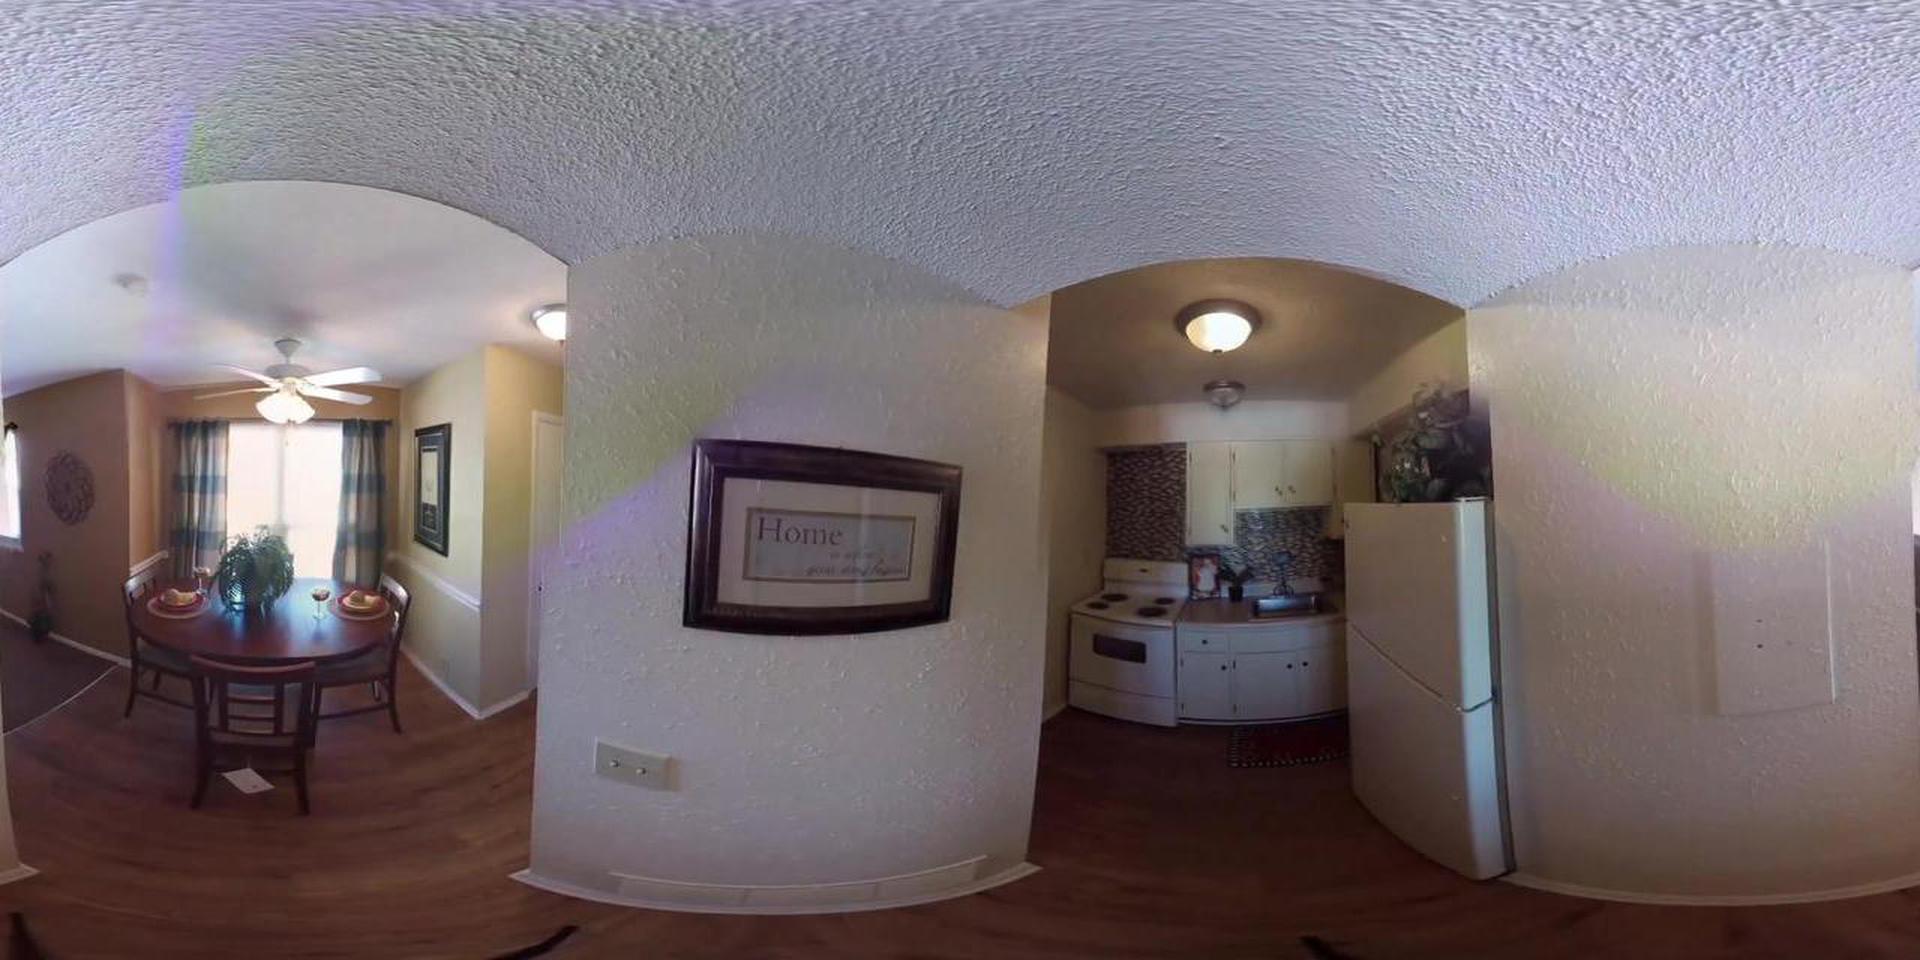
Referred object: the white refrigerator

Referred object: the framed 'Home' wall picture